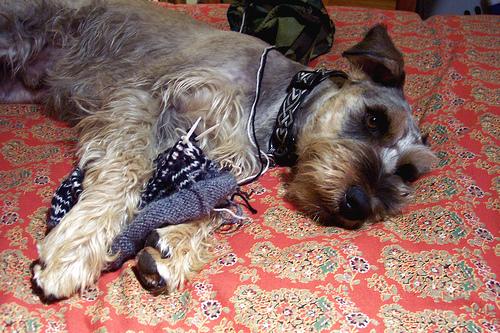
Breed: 220-n000053-standard_schnauzer